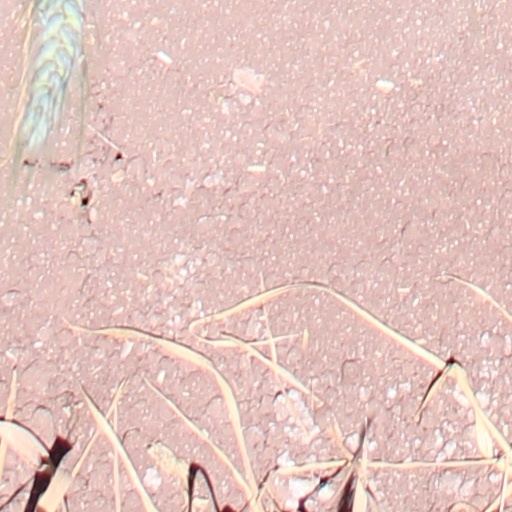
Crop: wheat